Ian Smith

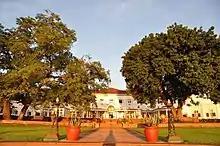
A large, white colonial-style hotel

With Jock in increasingly poor health after the war, the Smith family briefly considered sending Ian to live in the United States with the help of Jock's brother Elijah, who had become a prosperous New York businessman. Smith showed little interest in leaving Rhodesia, however, and decided that he would finish at university, then come home and buy his own farm. He returned to Rhodes University in early 1946 to find the campus swamped with veterans like himself—400 of them out of barely 1,000 students. Smith became spokesman for the university's ex-servicemen, senior student of his hall and chairman of the students' representative council. He turned down the presidency of the rowing club, saying it would be one administrative commitment too many, but agreed to coach the crew. Training the rowers under strict military-style discipline, he led them to victory at the 1946 South African Inter-Varsity Boat Race at the Vaal Dam south of Johannesburg, upstaging the well-fancied Wits crew, and subsequently received national-standard varsity honours for rowing, the first Rhodes student ever to do so. At the end of the year, having passed the exams to gain his commerce degree ("by some miracle", he recalled), he returned to Southern Rhodesia to study farming at Gwebi Agricultural College, near Salisbury.